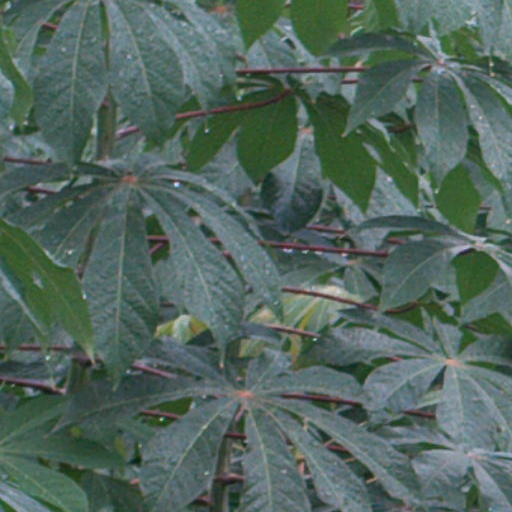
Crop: cassava